Garrat Noel

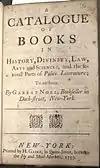
Noel's catalog, 1755 (Boston Public Library)

Garrat Noel (1706–1776) was a bookseller and educator in New York City, in the 18th century. He emigrated from Cádiz in 1750. In 1751 he worked as a "teacher of the Spanish tongue ... also ... reading, writing, arithmetick and merchants accompts." By 1752 he kept a shop on Broad Street, and in 1753 on Dock Street. From his shop Noel also operated a circulating library of "several thousand volumes of choice books, in history, divinity, travels, voyages, novels, &c."